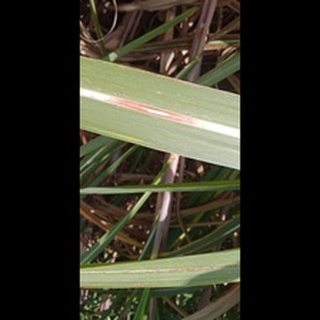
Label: sugarcane_red_rot